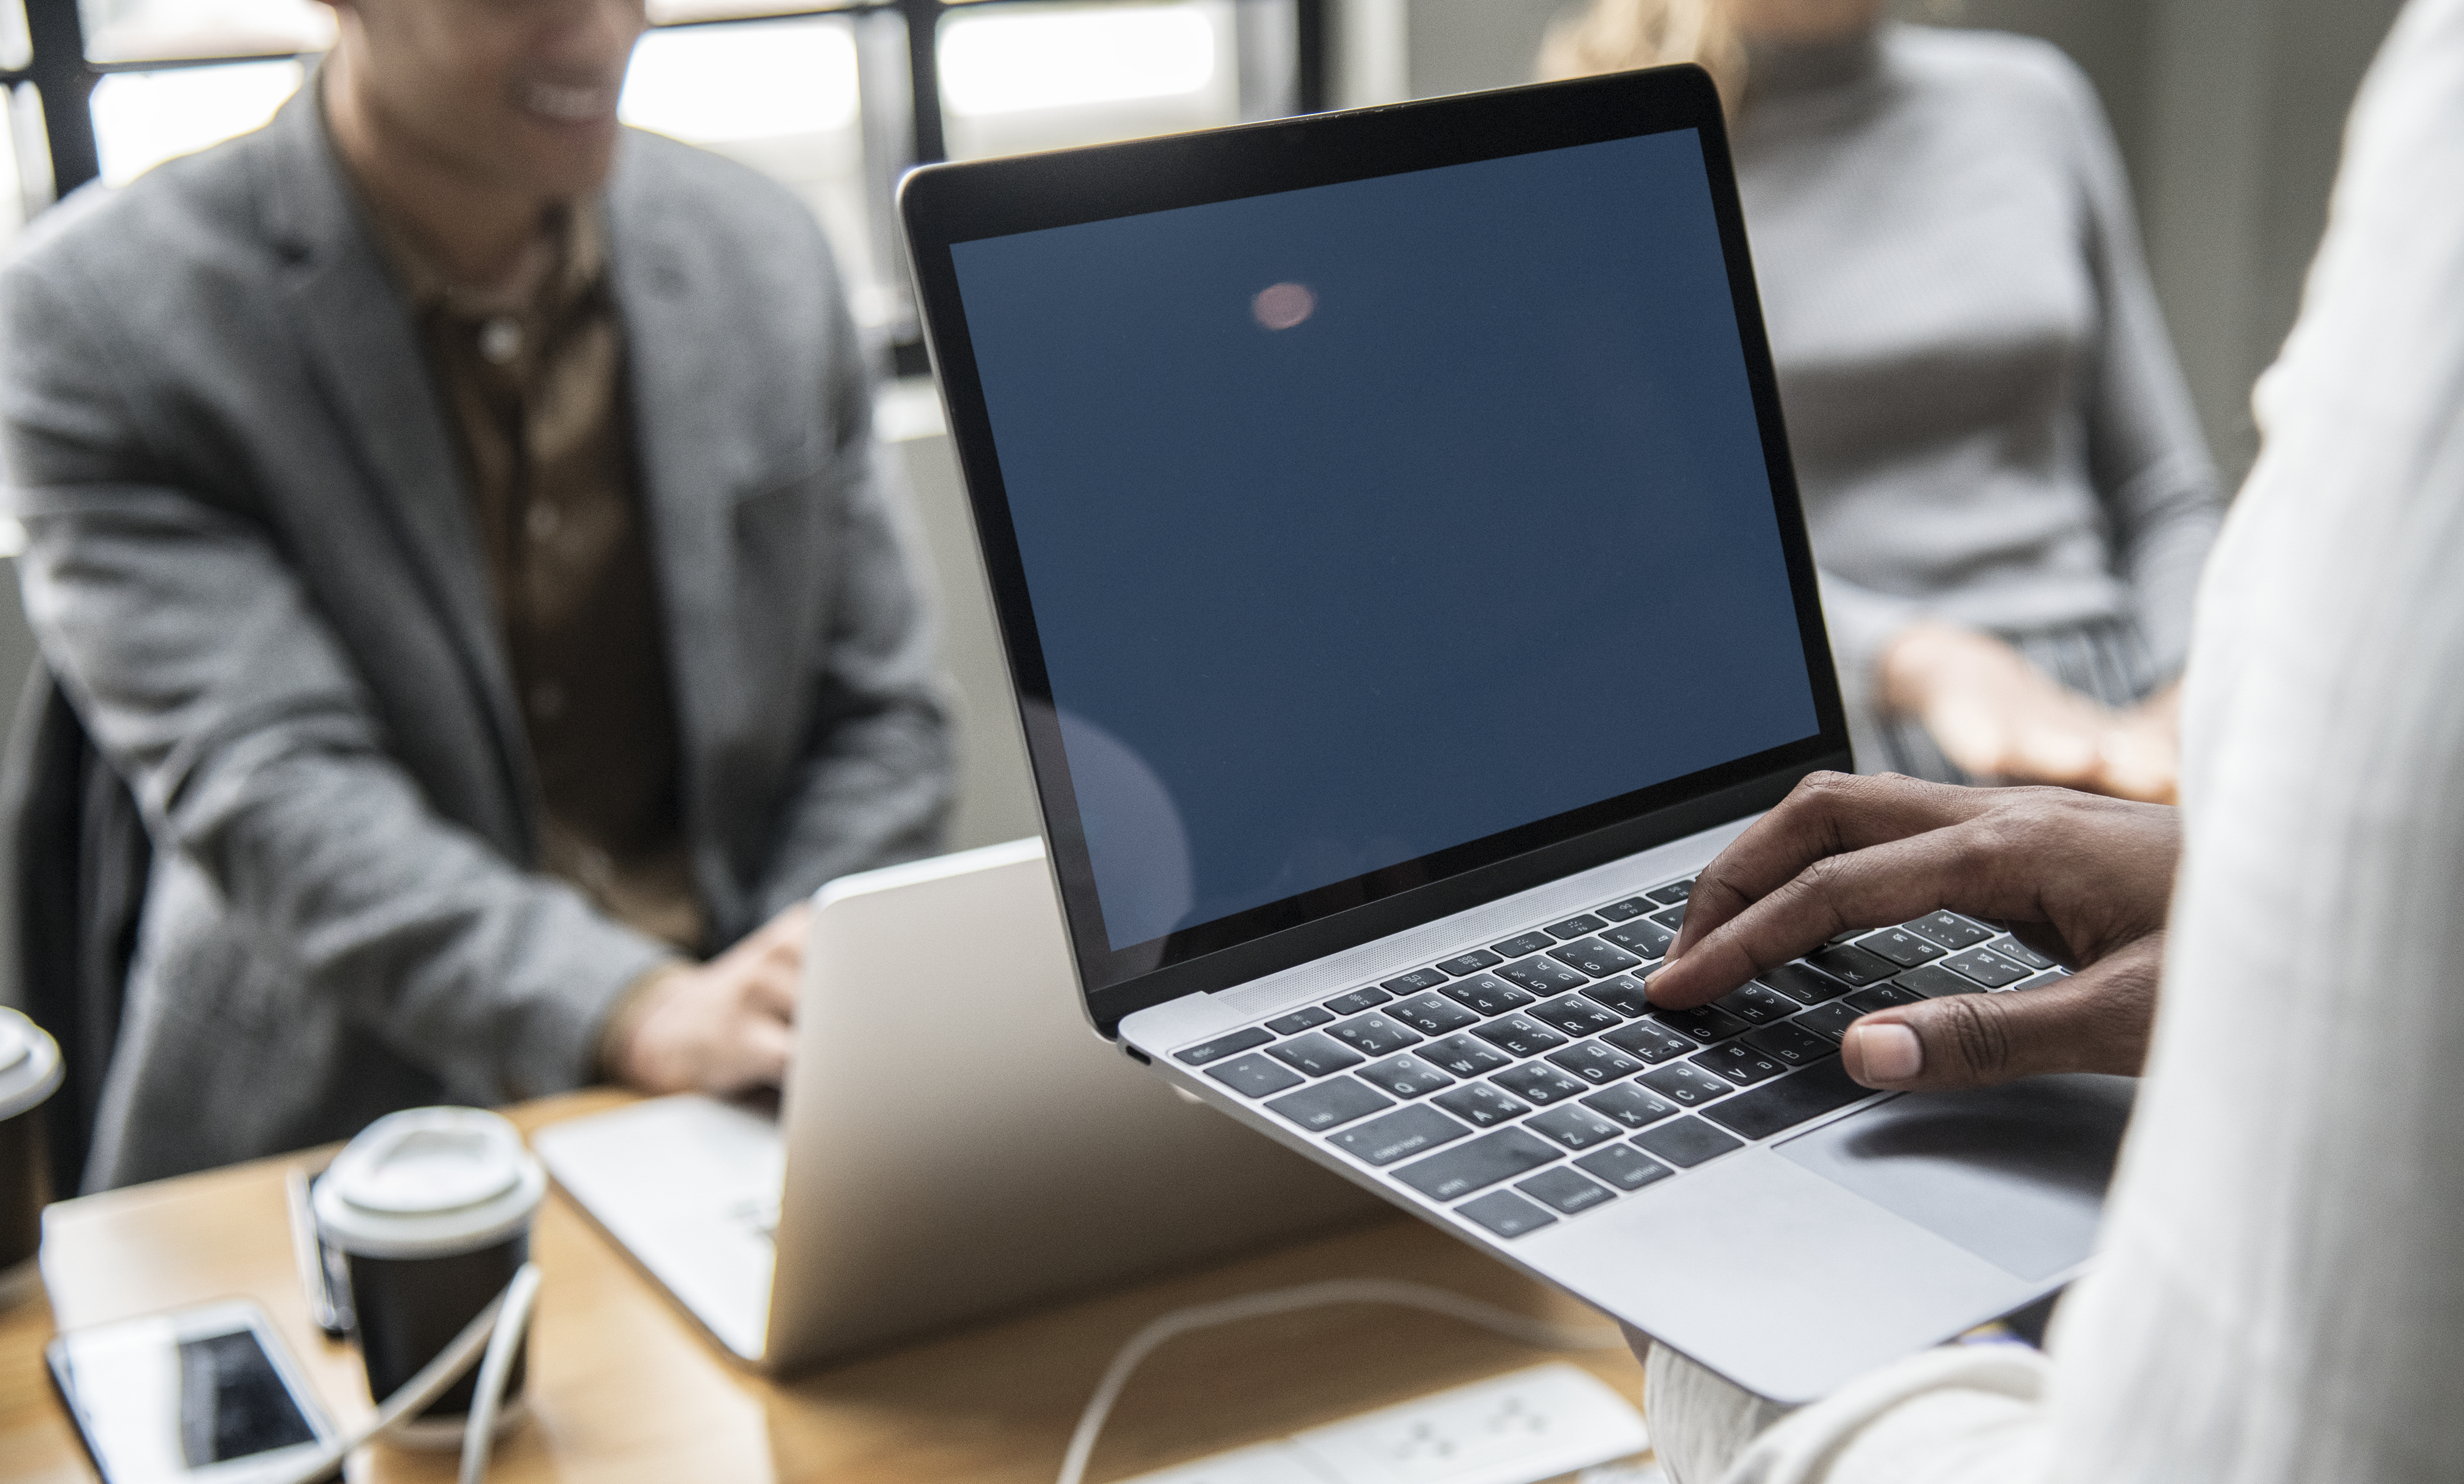
blank, business, businessman, businessmen, businesswomen, caucasian, coffee, colleagues, communication, conference, connection, copy space, design space, device, digital, diversity, female, hall, hot drink, ideas, indoor, internet, laptop, male, man, meeting, men, modern, network, office, phone, planning, plug point, screen, startup, strategy, table, tea, team, teamwork, technology, together, togetherness, typing, venture, window, women, wooden, work place, workers, working, electronic device, netbook, personal computer